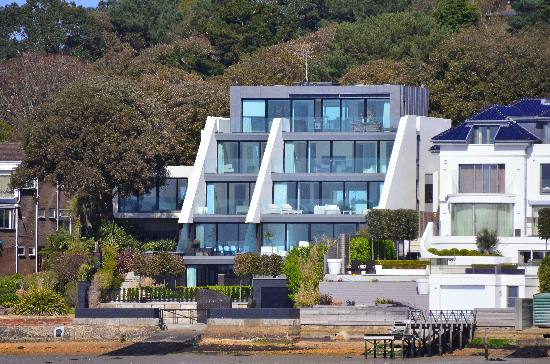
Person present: No